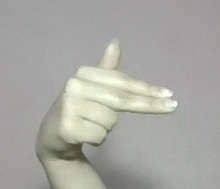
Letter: ghain